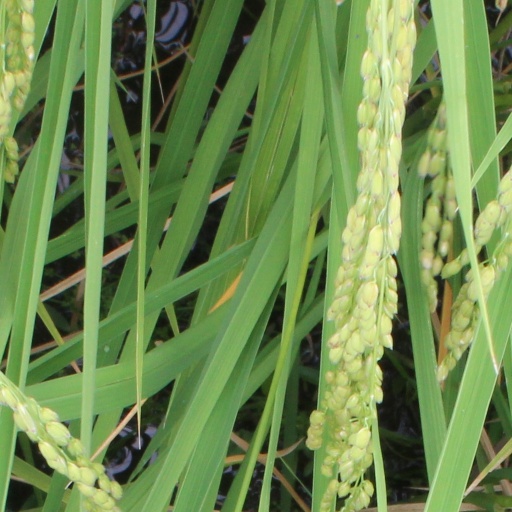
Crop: rice